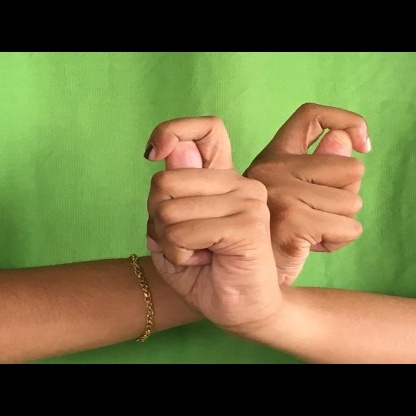
Mudra: Berunda